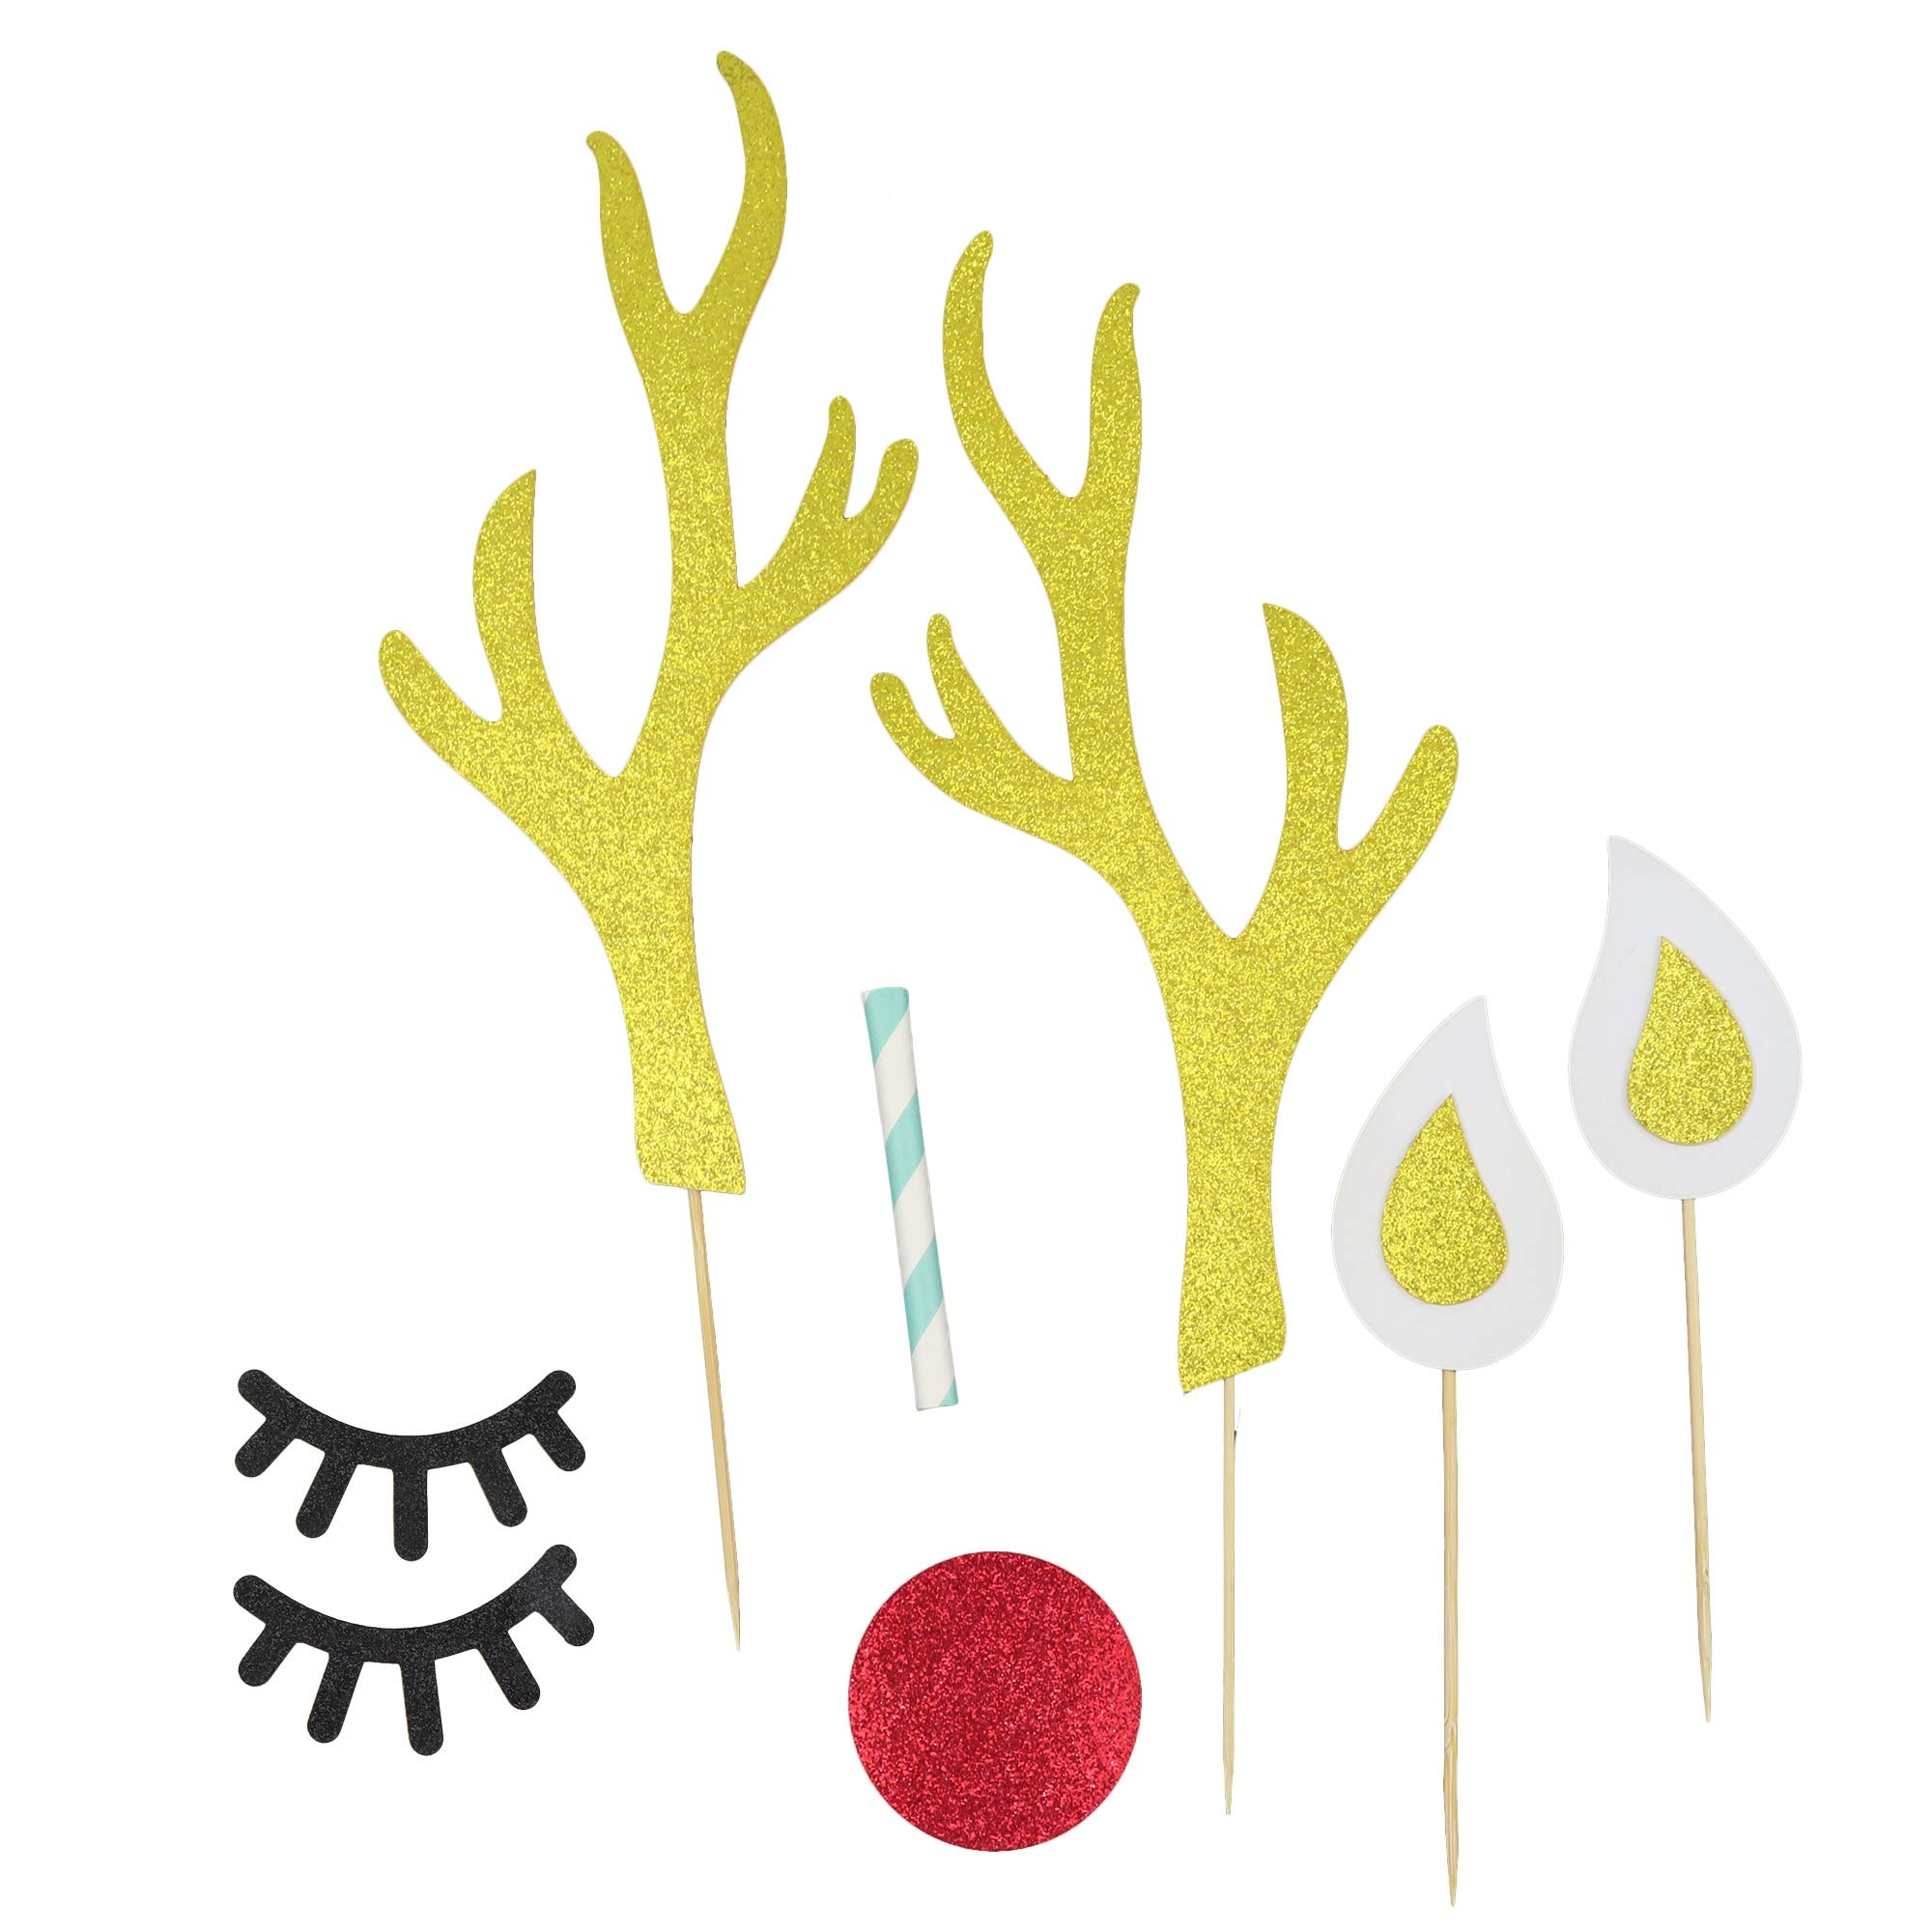
Item Name: O'Creme Elk / Reindeer Unicorn Cake Topper
Bullet Point 1: All pieces separate except for the ones attached to the sticks (wooden)
Bullet Point 2: Made of card stock (thicker than paper)
Bullet Point 3: Parts need not be joined but can instead be placed near each other on a cake
Bullet Point 4: To attach other parts to each other, use small pieces of adhesive nylon paper, included
Bullet Point 5: Size of Elk Unicorn parts 3-3/4 inch x 7-1/2 inch for antlers, 1 inch x 2-1/2 inch for eyelashes, 1-1/2 inch x 2-1/4 inch for ears, 1-3/4 inch diameter for nose, and 2-1/2 inch long for horn (the dual-color piece that looks like a straw)
Product Description: <b>O'Creme Elk Unicorn Cake Topper</b> <li>All pieces separate except for the ones attached to the sticks (wooden) <li>Made of card stock (thicker than paper) <li>Parts need not be joined but can instead be placed near each other on a cake <li>To attach other parts to each other, use small pieces of adhesive nylon paper, included <li>Size of Elk Unicorn parts 3-3/4 inch x 7-1/2 inch for antlers, 1 inch x 2-1/2 inch for eyelashes, 1-1/2 inch x 2-1/4 inch for ears, 1-3/4 inch diameter for nose, and 2-1/2 inch long for horn (the dual-color piece that looks like a straw)
Value: 1.0
Unit: Count

Price: 10.7